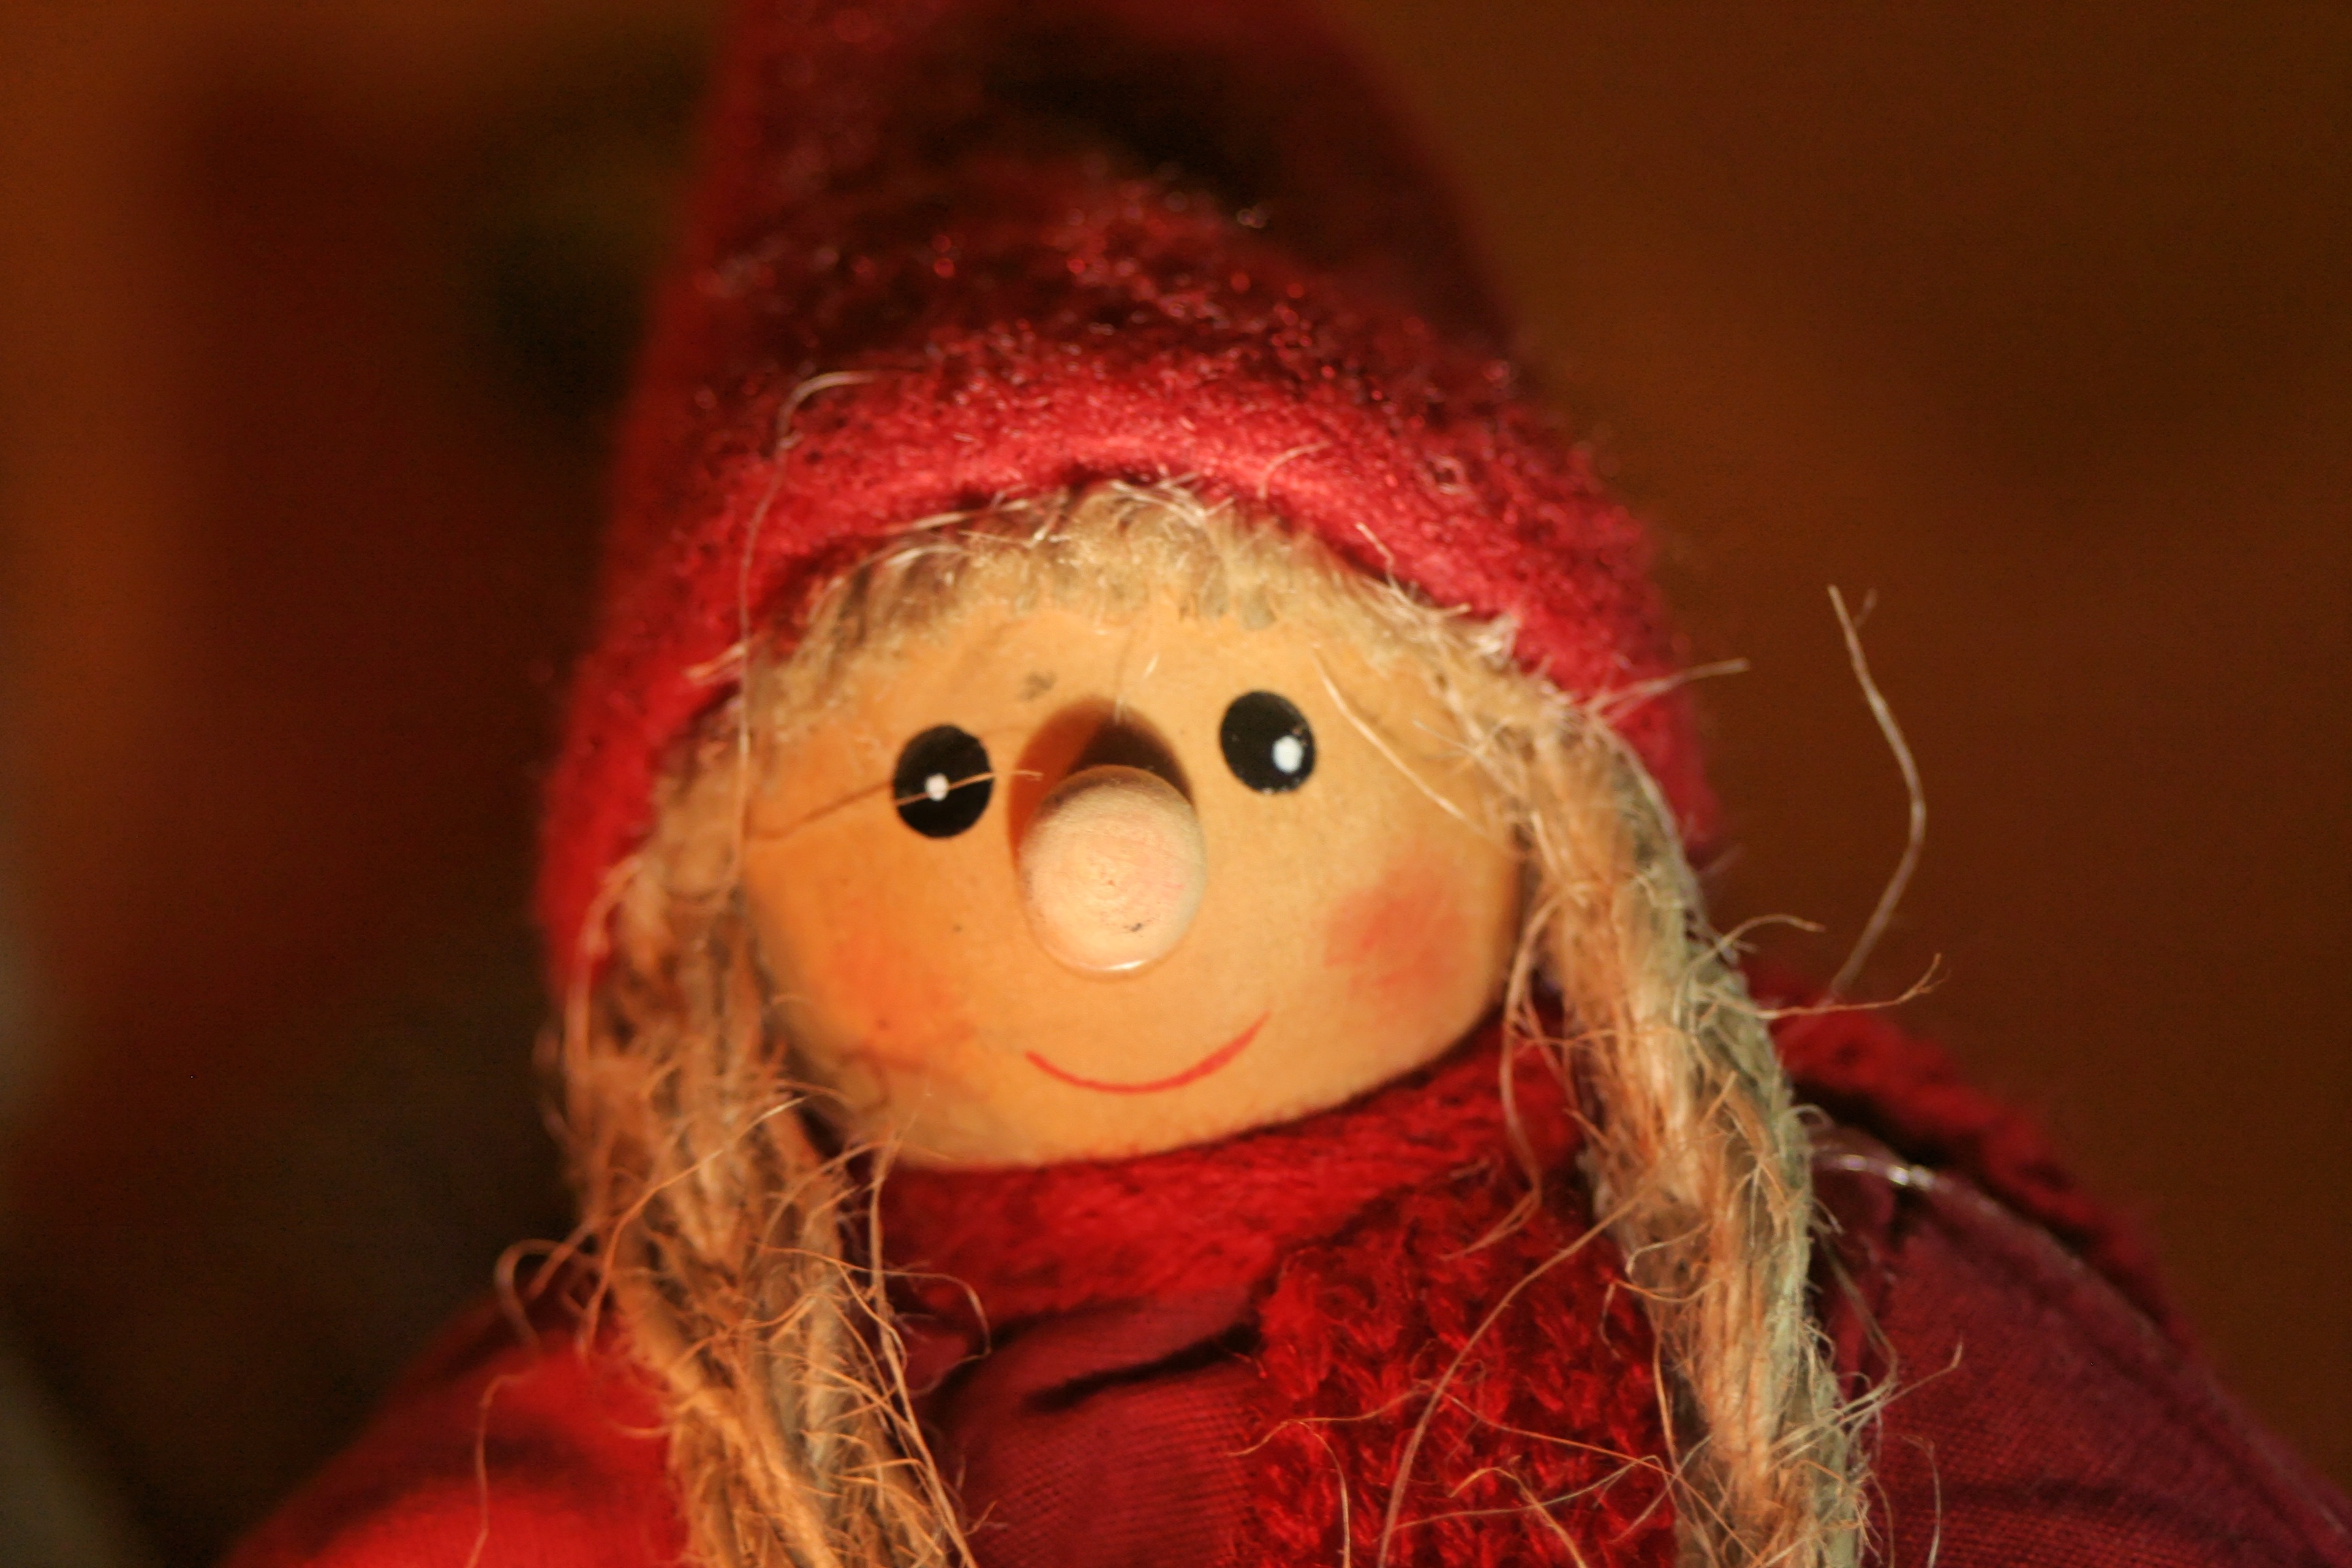
red, christmas, toy, close up, advent, doll, nose, head, dwarf, gnome, imp